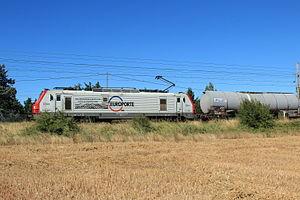
Cette liste recense les éléments du parc de E 37500, locomotive électrique appartenant à Europorte et CB Rail.
Europorte est une entreprise ferroviaire française filiale du groupe Getlink, précédemment nommée Eurotunnel. Elle est créée fin 2009 par la réunion de Veolia Cargo France et d'Europorte 2, ancienne filiale d'Eurotunnel spécialisée dans le fret ferroviaire.
Les E 37500 sont des locomotives électriques construites par Alstom pour deux opérateurs privés ferrovaires européens, Europorte et CB Rail. Elles appartiennent à la famille des Prima aux côtés des BB 27000, BB 27300 et BB 37000 de la Société nationale des chemins de fer français. Europorte exploite ces engins pour son compte, tandis que CB Rail les loue à plusieurs opérateurs privés européens, dont Europorte.